Cruz Azul

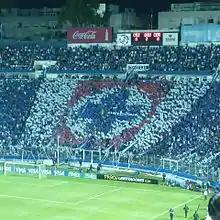
Cruz Azul fans display a tifo of the club's emblem during the 2012 Copa Libertadores match against Corinthians.

In 1997, now managed by Luis Fernando Tena, the club won the CONCACAF Champions' Cup for a second consecutive year, defeating LA Galaxy in the final on 24 August.